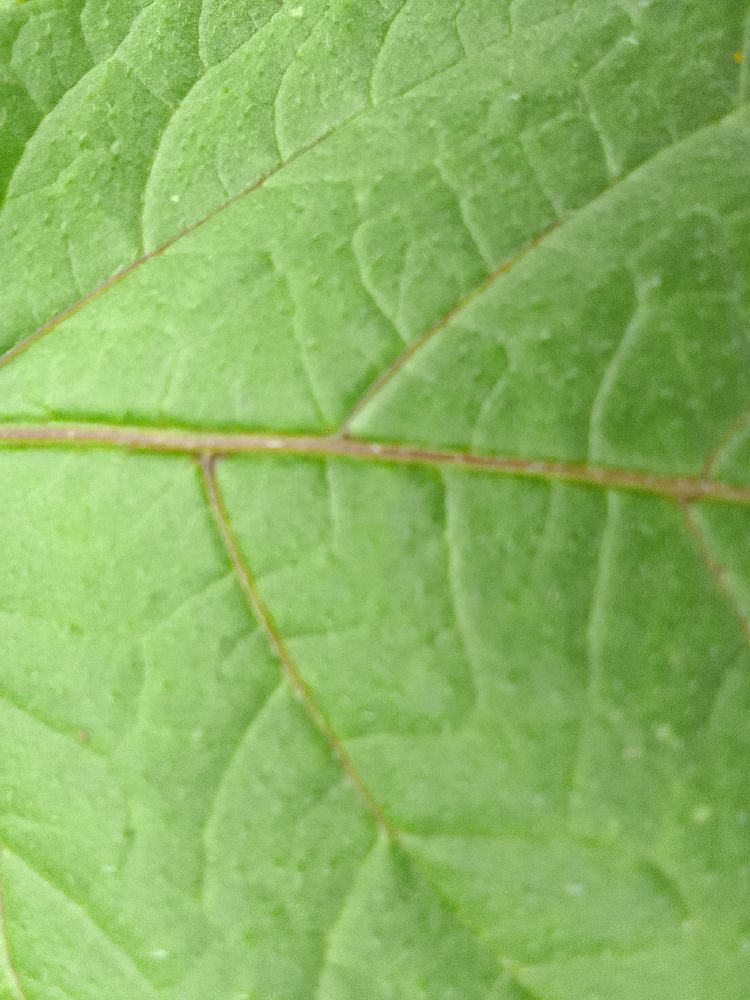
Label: Healthy